Church of the Holy Trinity, Svishtov

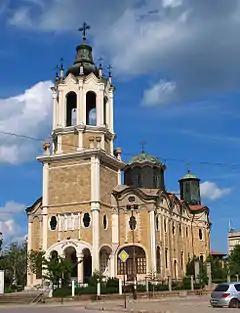
The Church of the Holy Trinity

The Church of the Holy Trinity ("Tsarkva „Sveta Troitsa"") is a 19th-century Bulgarian Orthodox church in the northern Bulgarian town of Svishtov and one of the finest examples of late Bulgarian National Revival church architecture.